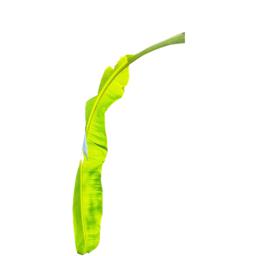
Label: MALBHOG LEAF